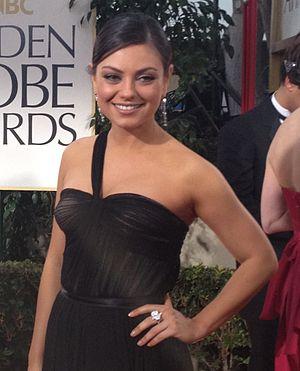
Milena Markovna Kunis, dite Mila Kunis [ˈmiːlə ˈkuːnɪs], est une actrice américaine née le 14 août 1983 à Tchernivtsi.